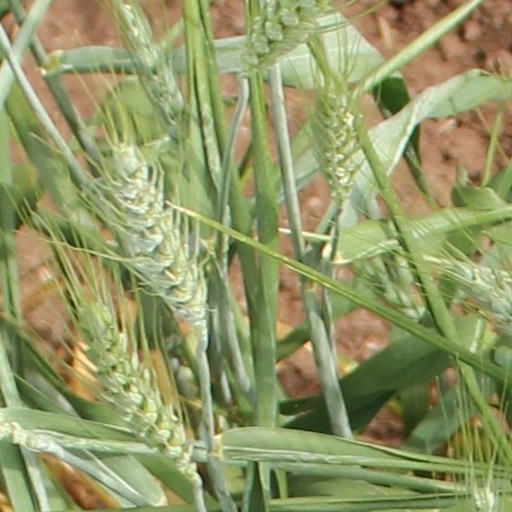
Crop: wheat